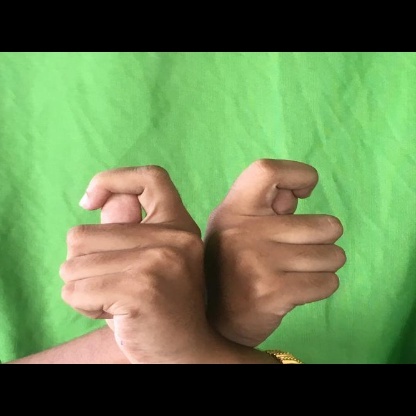
Mudra: Berunda